Beach cleaning

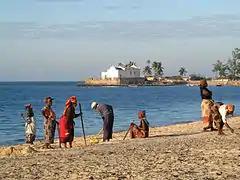

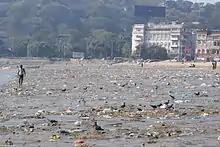
A dirty beach in Bombay, India

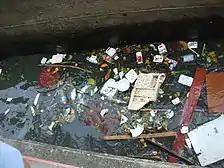

There are two causes of the degradation of marine ecology and marine debris: the direct forces (population growth, technological development, and economic growth) and proximity forces (land transformation and industrial processes). We can think of the direct forces as underlying causes of why we consume an excessive amount of goods by industry process. The excessive consumption of goods causes marine debris because the goods have been packaged by manufactured cheap non-recycle materials such as plastic. Solid waste plastics cannot decompose easily in nature and their decomposition process takes thousands of years to million years but plastic breaks down into continuously smaller pieces (>5 mm) forming that is called micro-plastics. Thus, such solid waste products are called marine debris that can be seen all through coastlines and on many beaches through the world. There can be many sources of marine debris such as land-based, marine-based, and other anthropocentric activities.